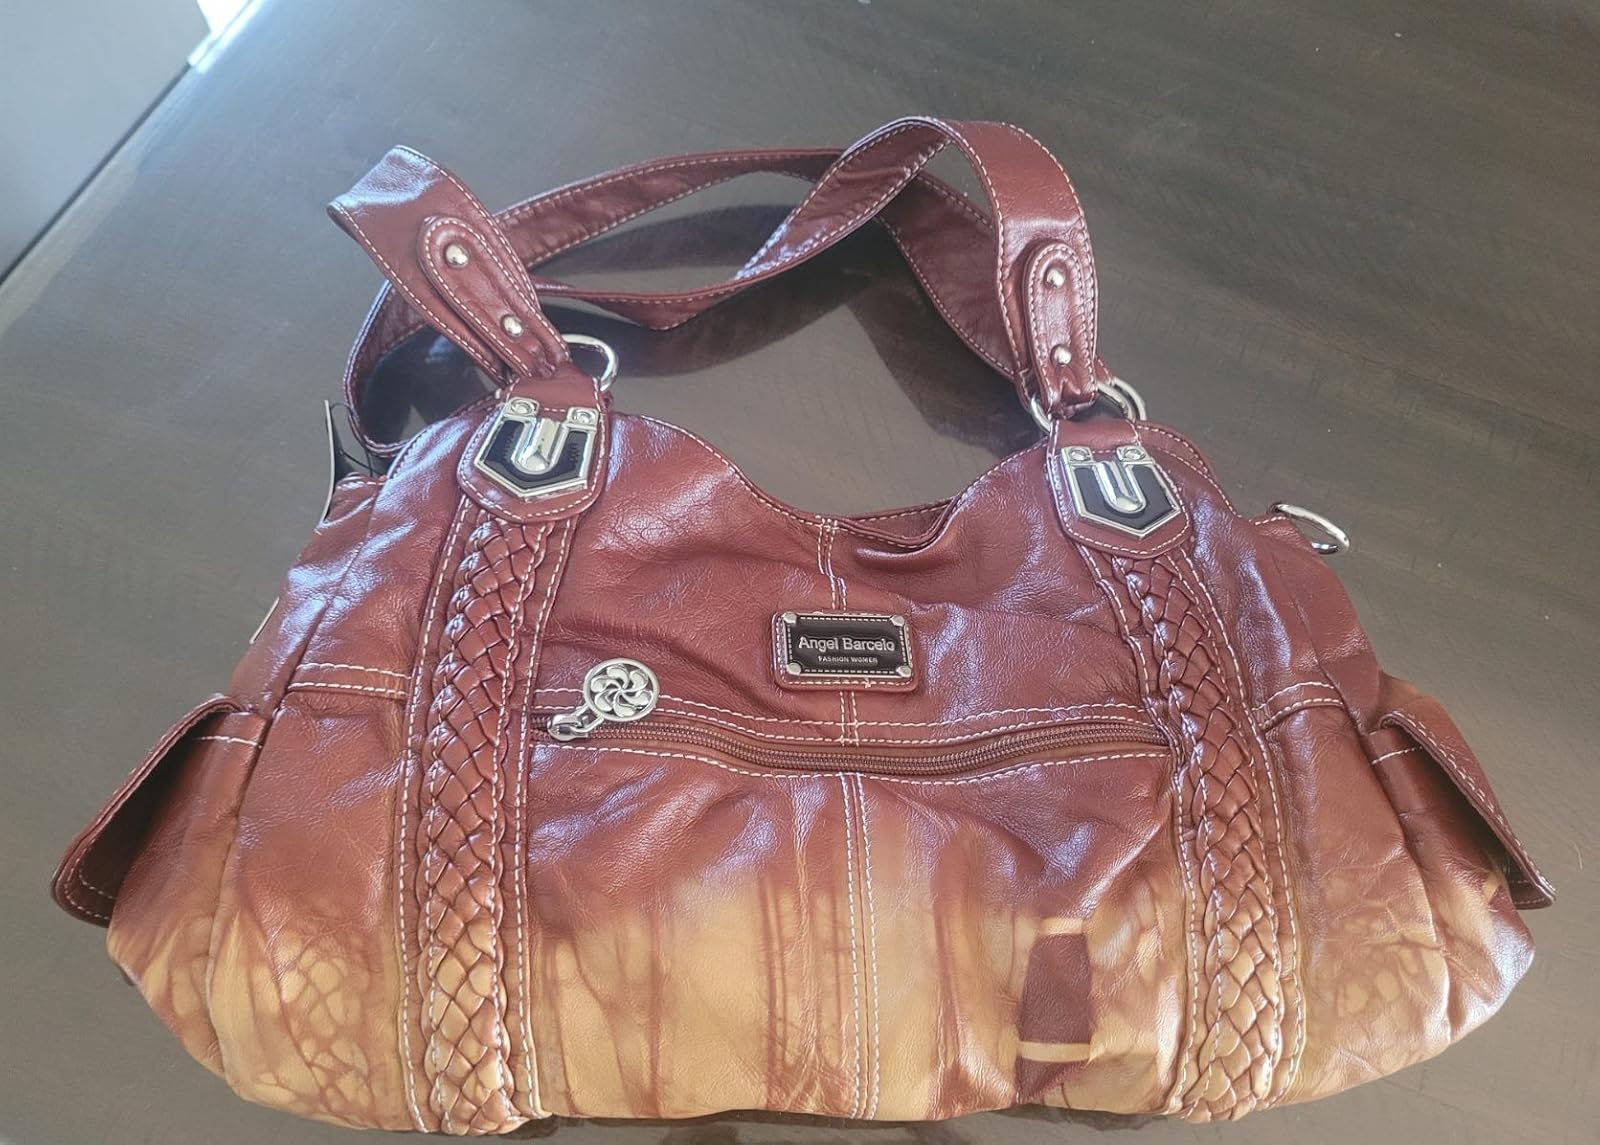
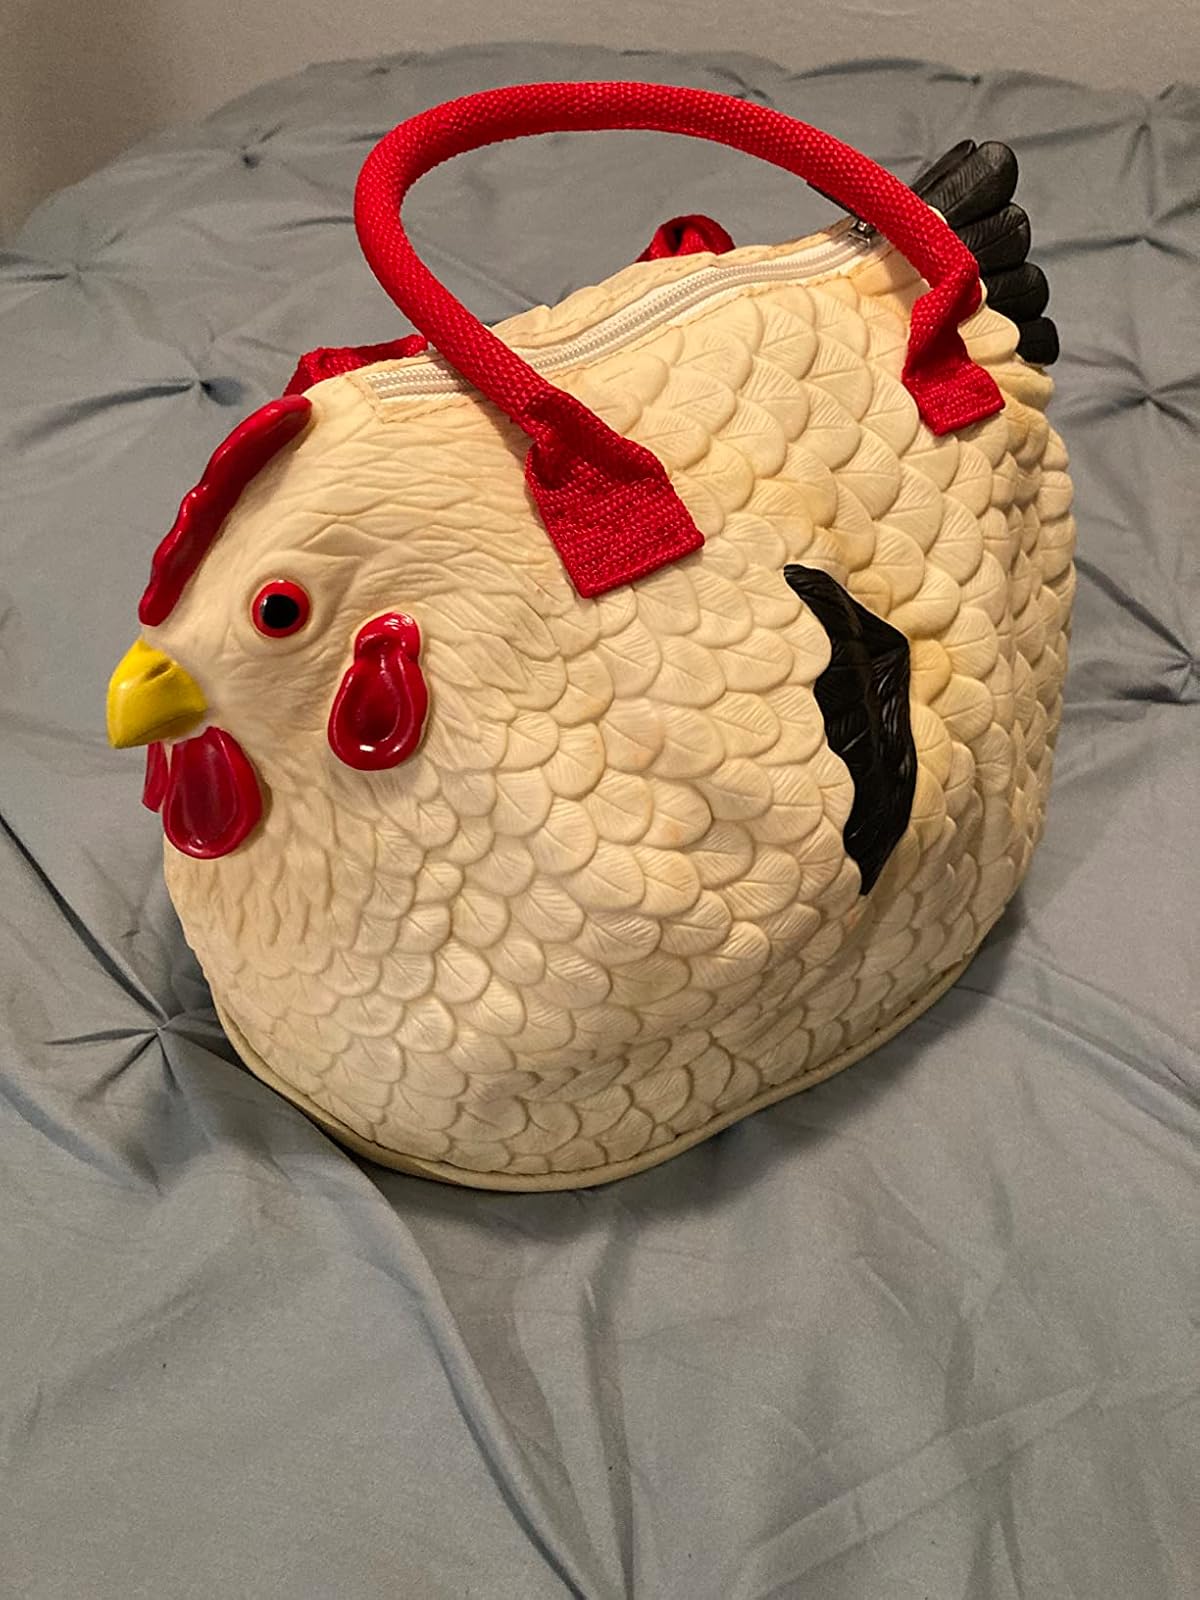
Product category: accessories_handbag
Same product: no